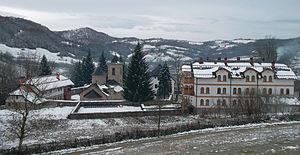
Le monastère de Gomionica est un monastère orthodoxe serbe situé à 42 km à l'est de Banja Luka, la capitale de la République serbe de Bosnie, sur le territoire du village de Kmećani près de Bronzani Majdan. Fondé sans doute au XVᵉ siècle, il est inscrit sur la liste des monuments nationaux de Bosnie-Herzégovine.
Kmećani est un village de Bosnie-Herzégovine. Il est situé sur le territoire de la Ville de Banja Luka et dans la République serbe de Bosnie. Selon les premiers résultats du recensement bosnien de 2013, il compte 238 habitants.